Snowboarding at the 2020 Winter Youth Olympics – Girls' slopestyle

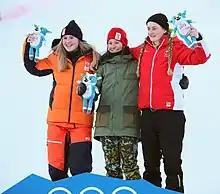

The girls' slopestyle event in snowboarding at the 2020 Winter Youth Olympics took place on 18 January at the Leysin Park & Pipe.